Impact of the Arab Spring

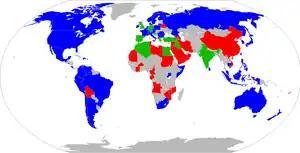
Locations of global protests in 2011. Blue refers to Occupy movement protests, red refers to Arab spring and later protests, and green refers to protests inspired by the Arab Spring outside the Occupy movement.

The impact of the Arab Spring concerns protests or by the way attempts to organize growing protest movements that were inspired by or similar to the Arab Spring in the Arab-majority states of North Africa and the Middle East, according to commentators, organisers, and critics. These demonstrations and protest efforts have all been critical of the government in their respective countries, though they have ranged from calls for the incumbent government to make certain policy changes to attempts to bring down the current political system in its entirety. In some countries, protests have become large or widespread enough to effect change at the national level, as in Armenia, while in others, such as Djibouti, were swiftly suppressed.